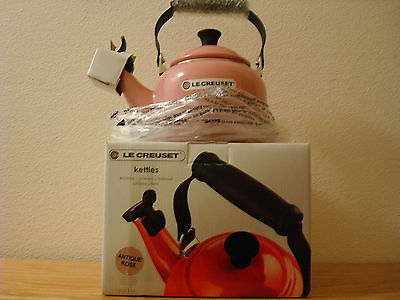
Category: kettle